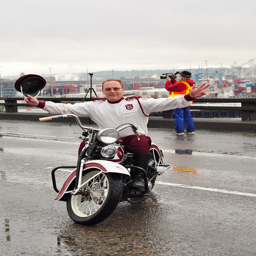
A man riding on the back of a motorcycle down a wet street.
A man sitting on a motorcycle on the street.
A man that is sitting on the back of a motorcycle.
A person sitting on a motorcycle waving.
A man sitting in a motorcycle poses with his arms outstretched.